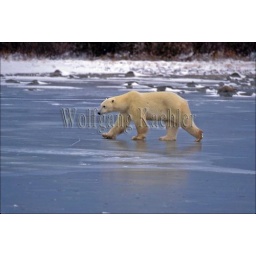
Canada, manitoba, near churchill, tundra, polar bear walking on frozen lake